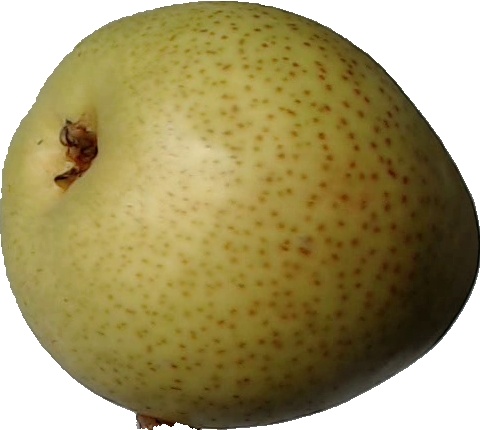
Label: pear_1